Rue Voltaire, Sceaux

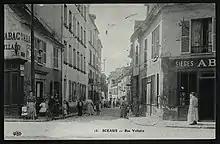
Rue Voltaire, corner of the .

The original alleyway had a zigzagging path between historical residences, led to both a communal watering point and a wash house. Its route included a notable bend where it skirted the periphery of the , a building built on the foundations of a 16th-century country house. The château experienced numerous ownership changes throughout the centuries. In 1910, the property underwent its final sale; the subsequent owners leased the main house to a wine merchant.